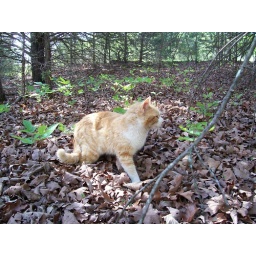
That yellow tom cat is sneeking around our house again